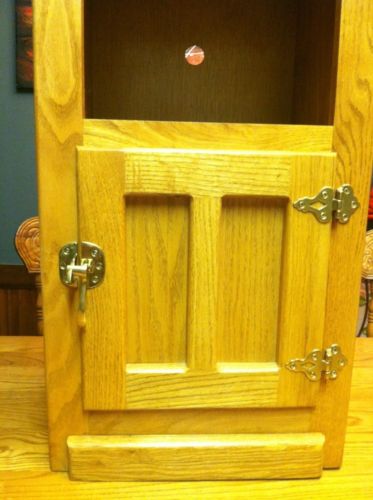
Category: cabinet